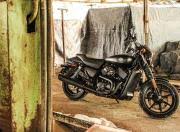
Vehicle type: Motorcycles